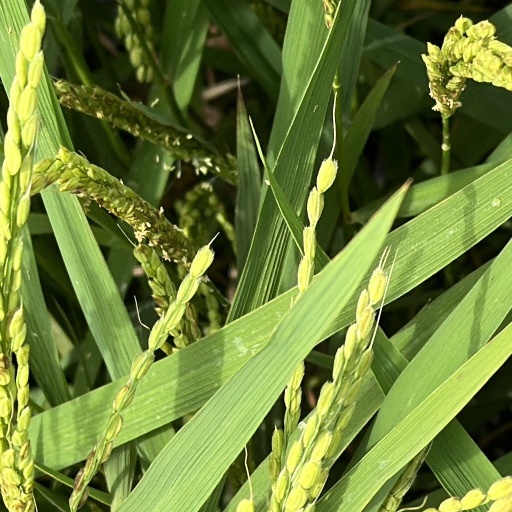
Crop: rice